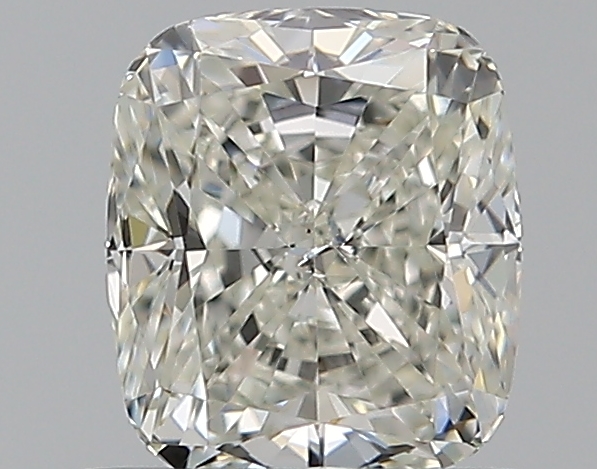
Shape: cushion
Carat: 0.7
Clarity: SI1
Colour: I
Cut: EX
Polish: EX
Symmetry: EX
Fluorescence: N
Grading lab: GIA
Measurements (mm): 5.4 x 4.71 x 3.27